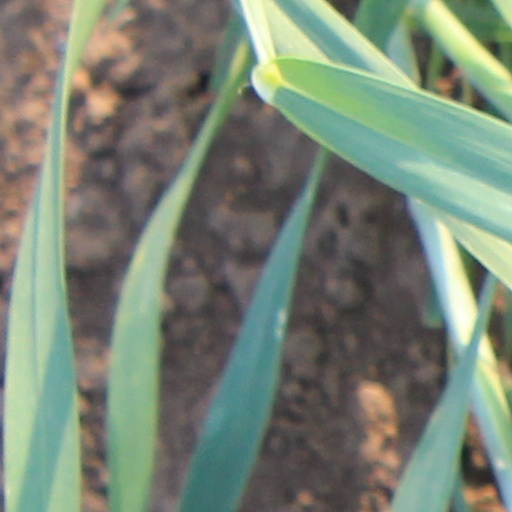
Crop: wheat